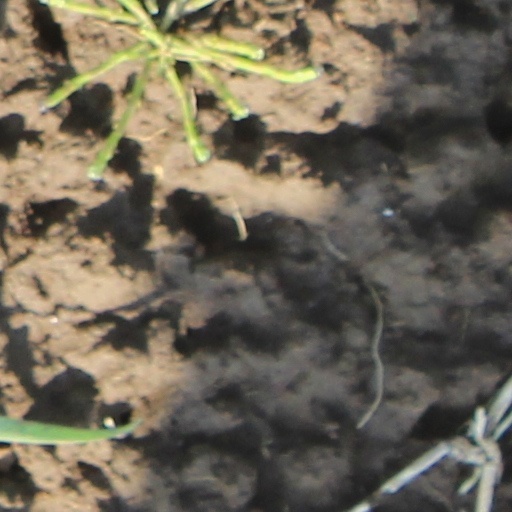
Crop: wheat